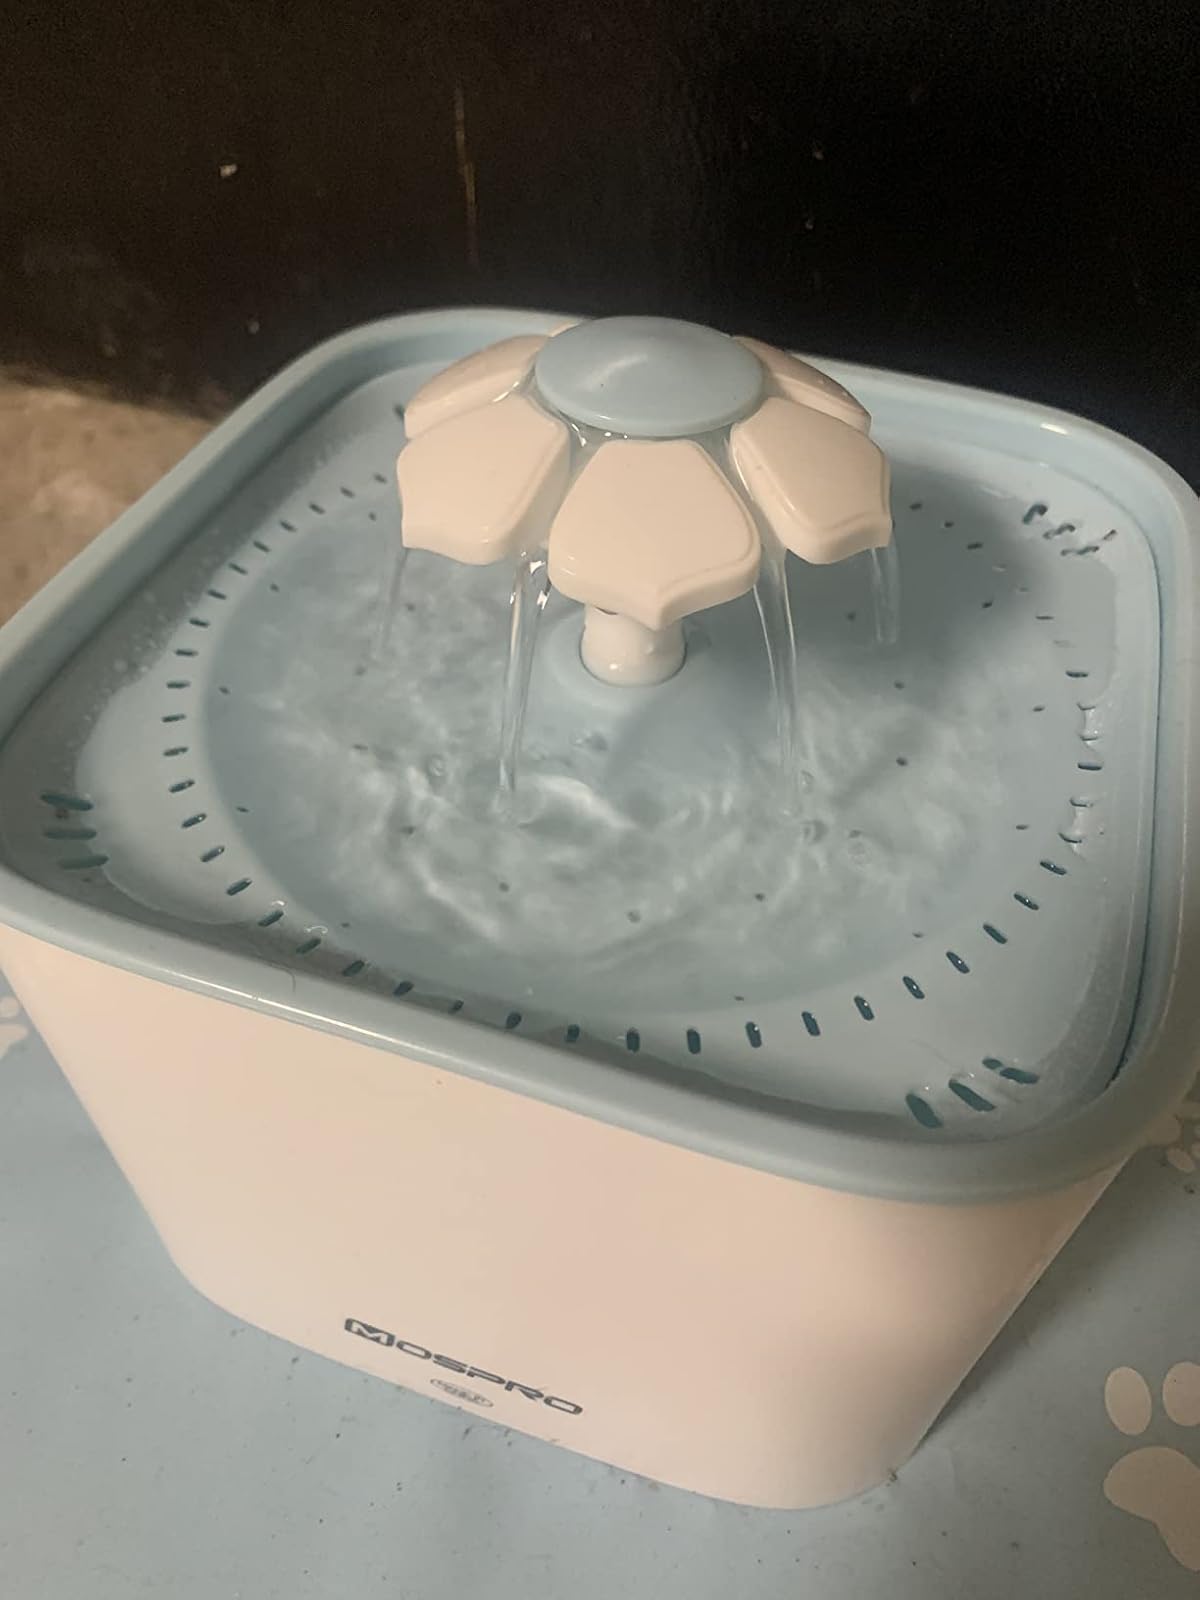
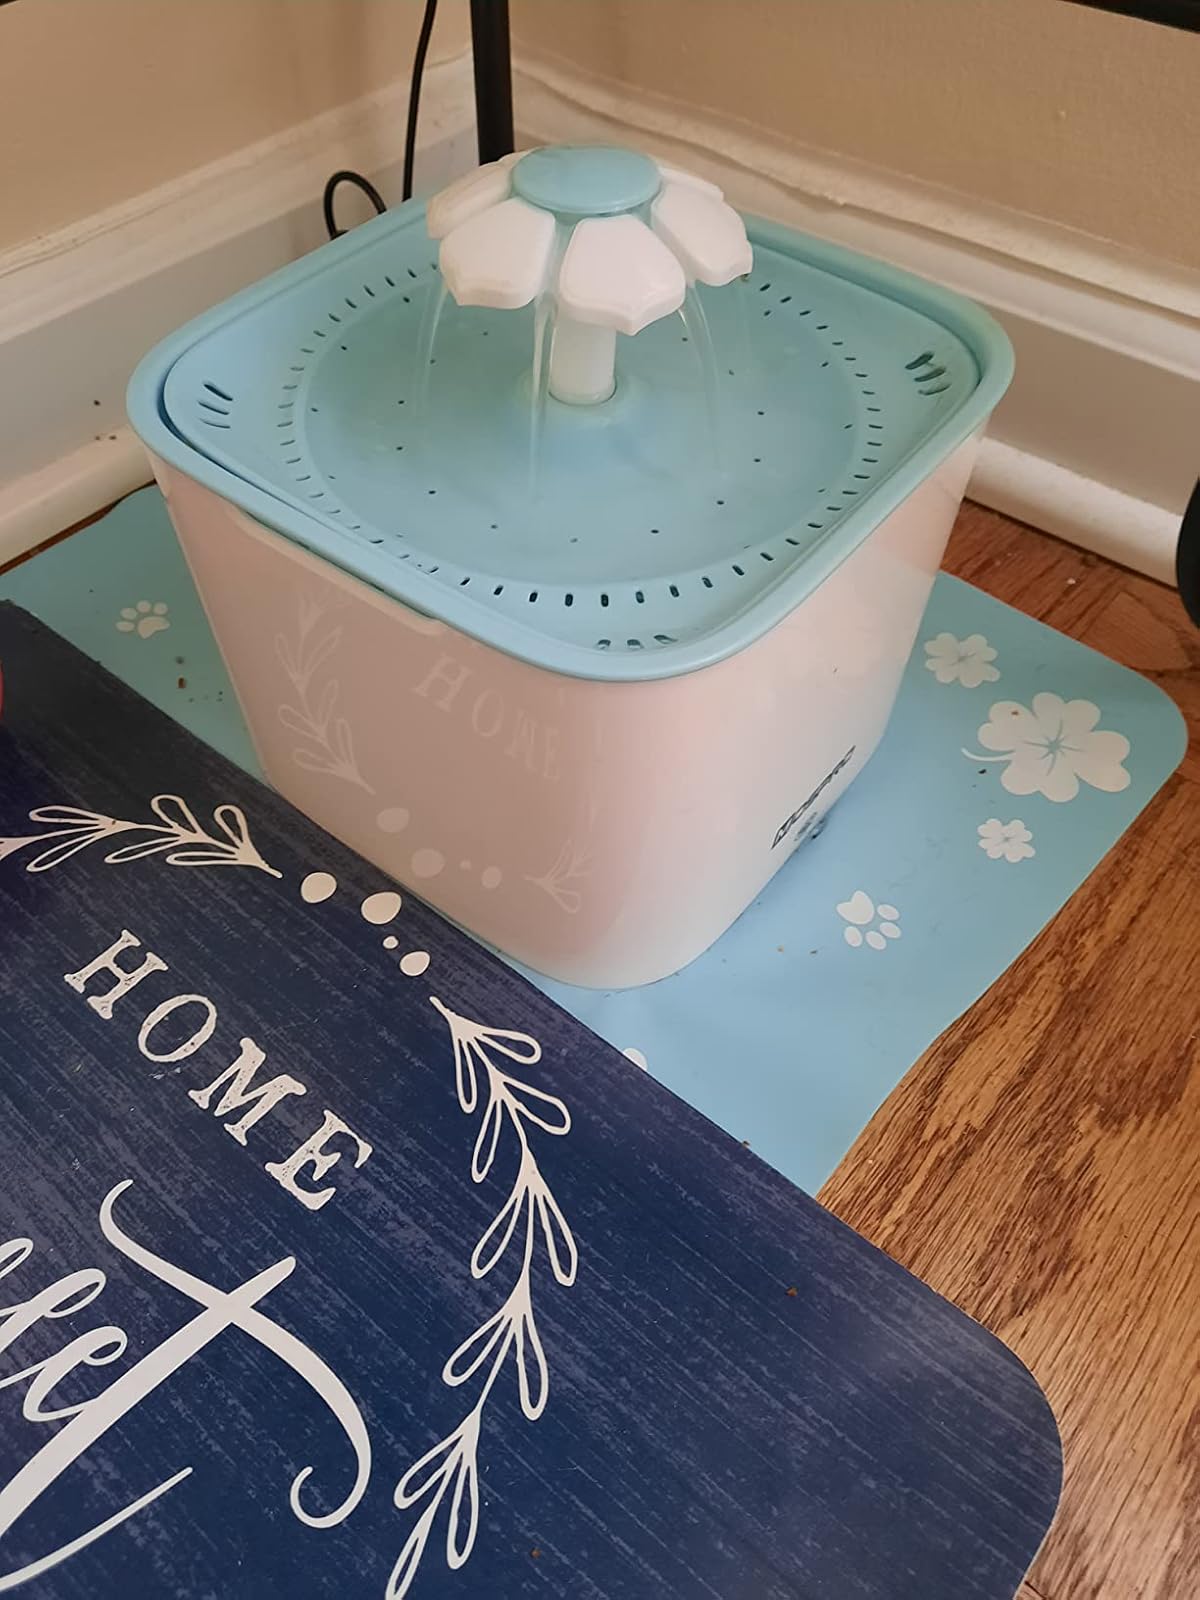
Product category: items_bowl
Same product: yes